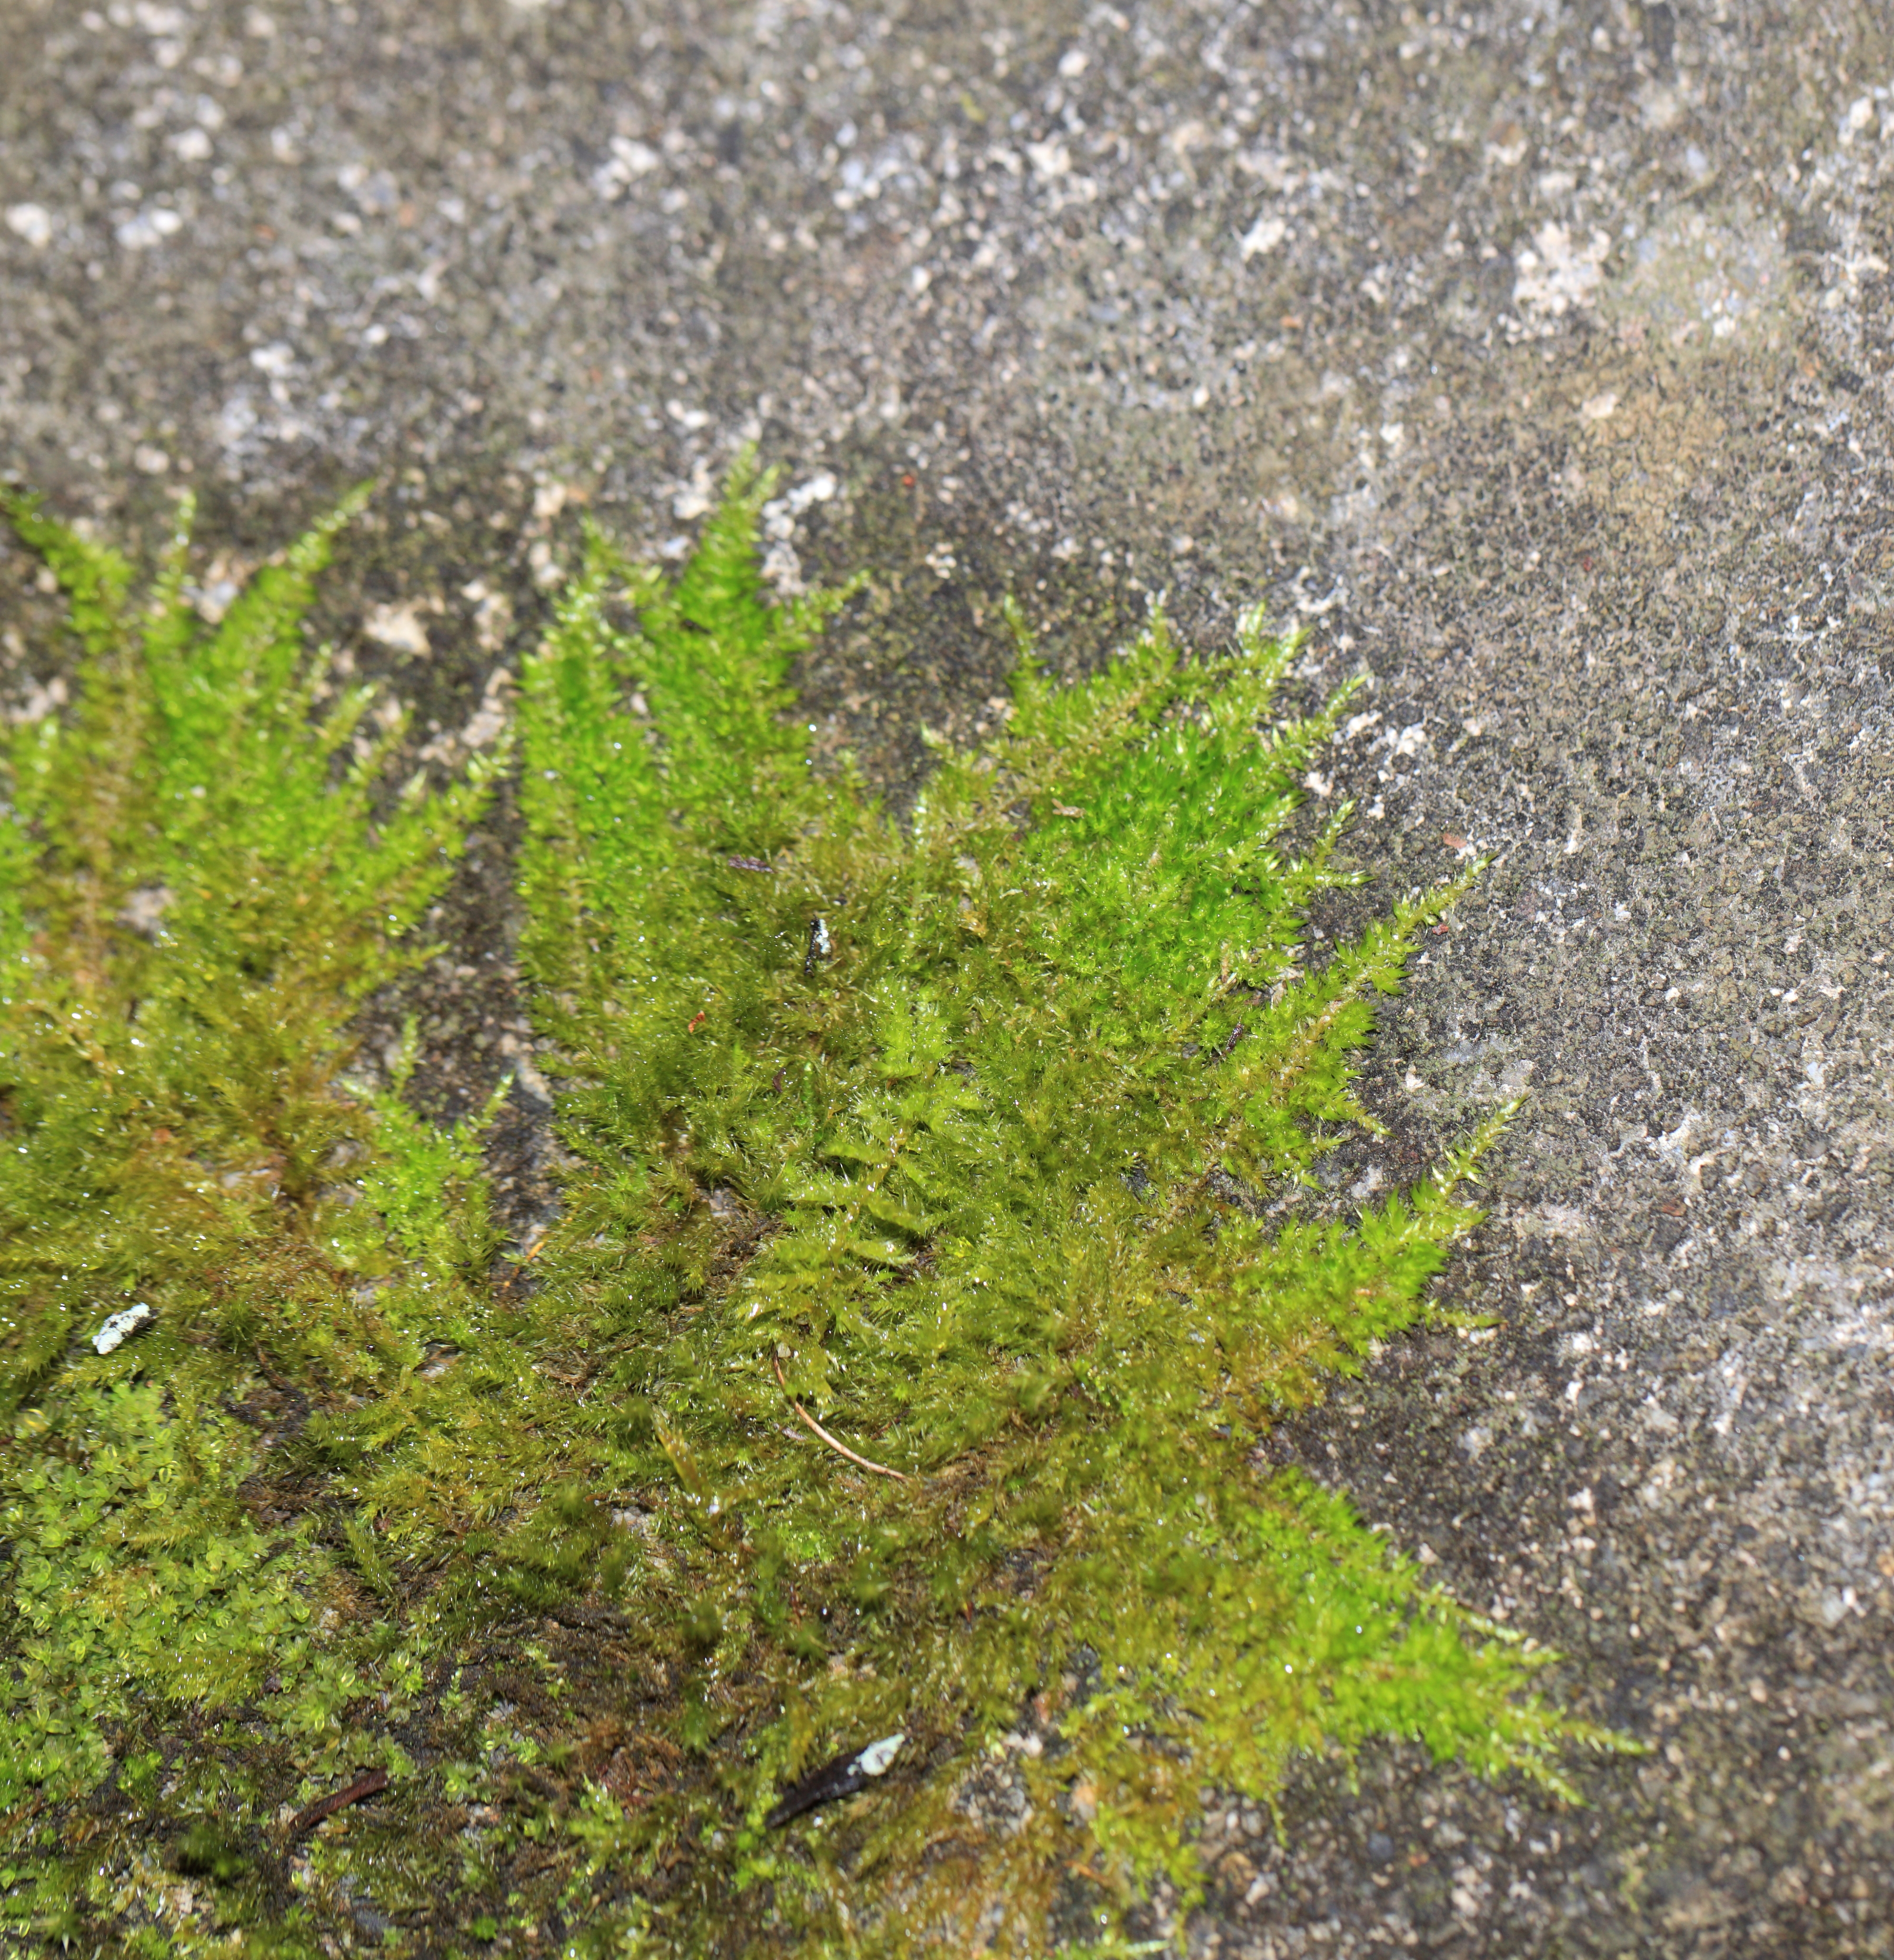
tree, grass, plant, leaf, flower, moss, green, high, herb, soil, flora, shrub, tochigi, 5d, hires, markii, hi, res, resolution, kanuma, flowering plant, annual plant, grass family, woody plant, land plant, non vascular land plant